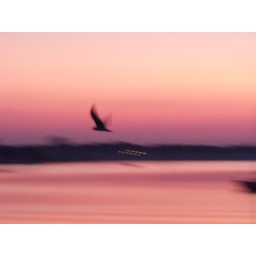
following flying bird in motion in the pink purple universe